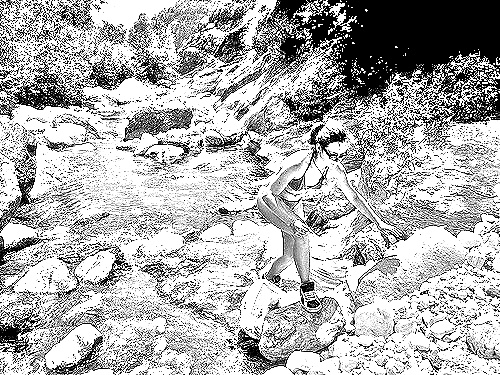
Portrait style: Sketch Portrait